Nathaniel Plimer

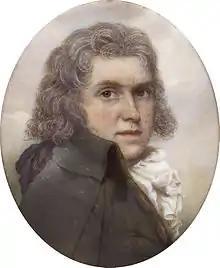
Self-portrait

Plimer was born to a clockmaker, also named Nathaniel, and his wife variously called Mary Elizabeth or Eliza, in Wellington, Shropshire.